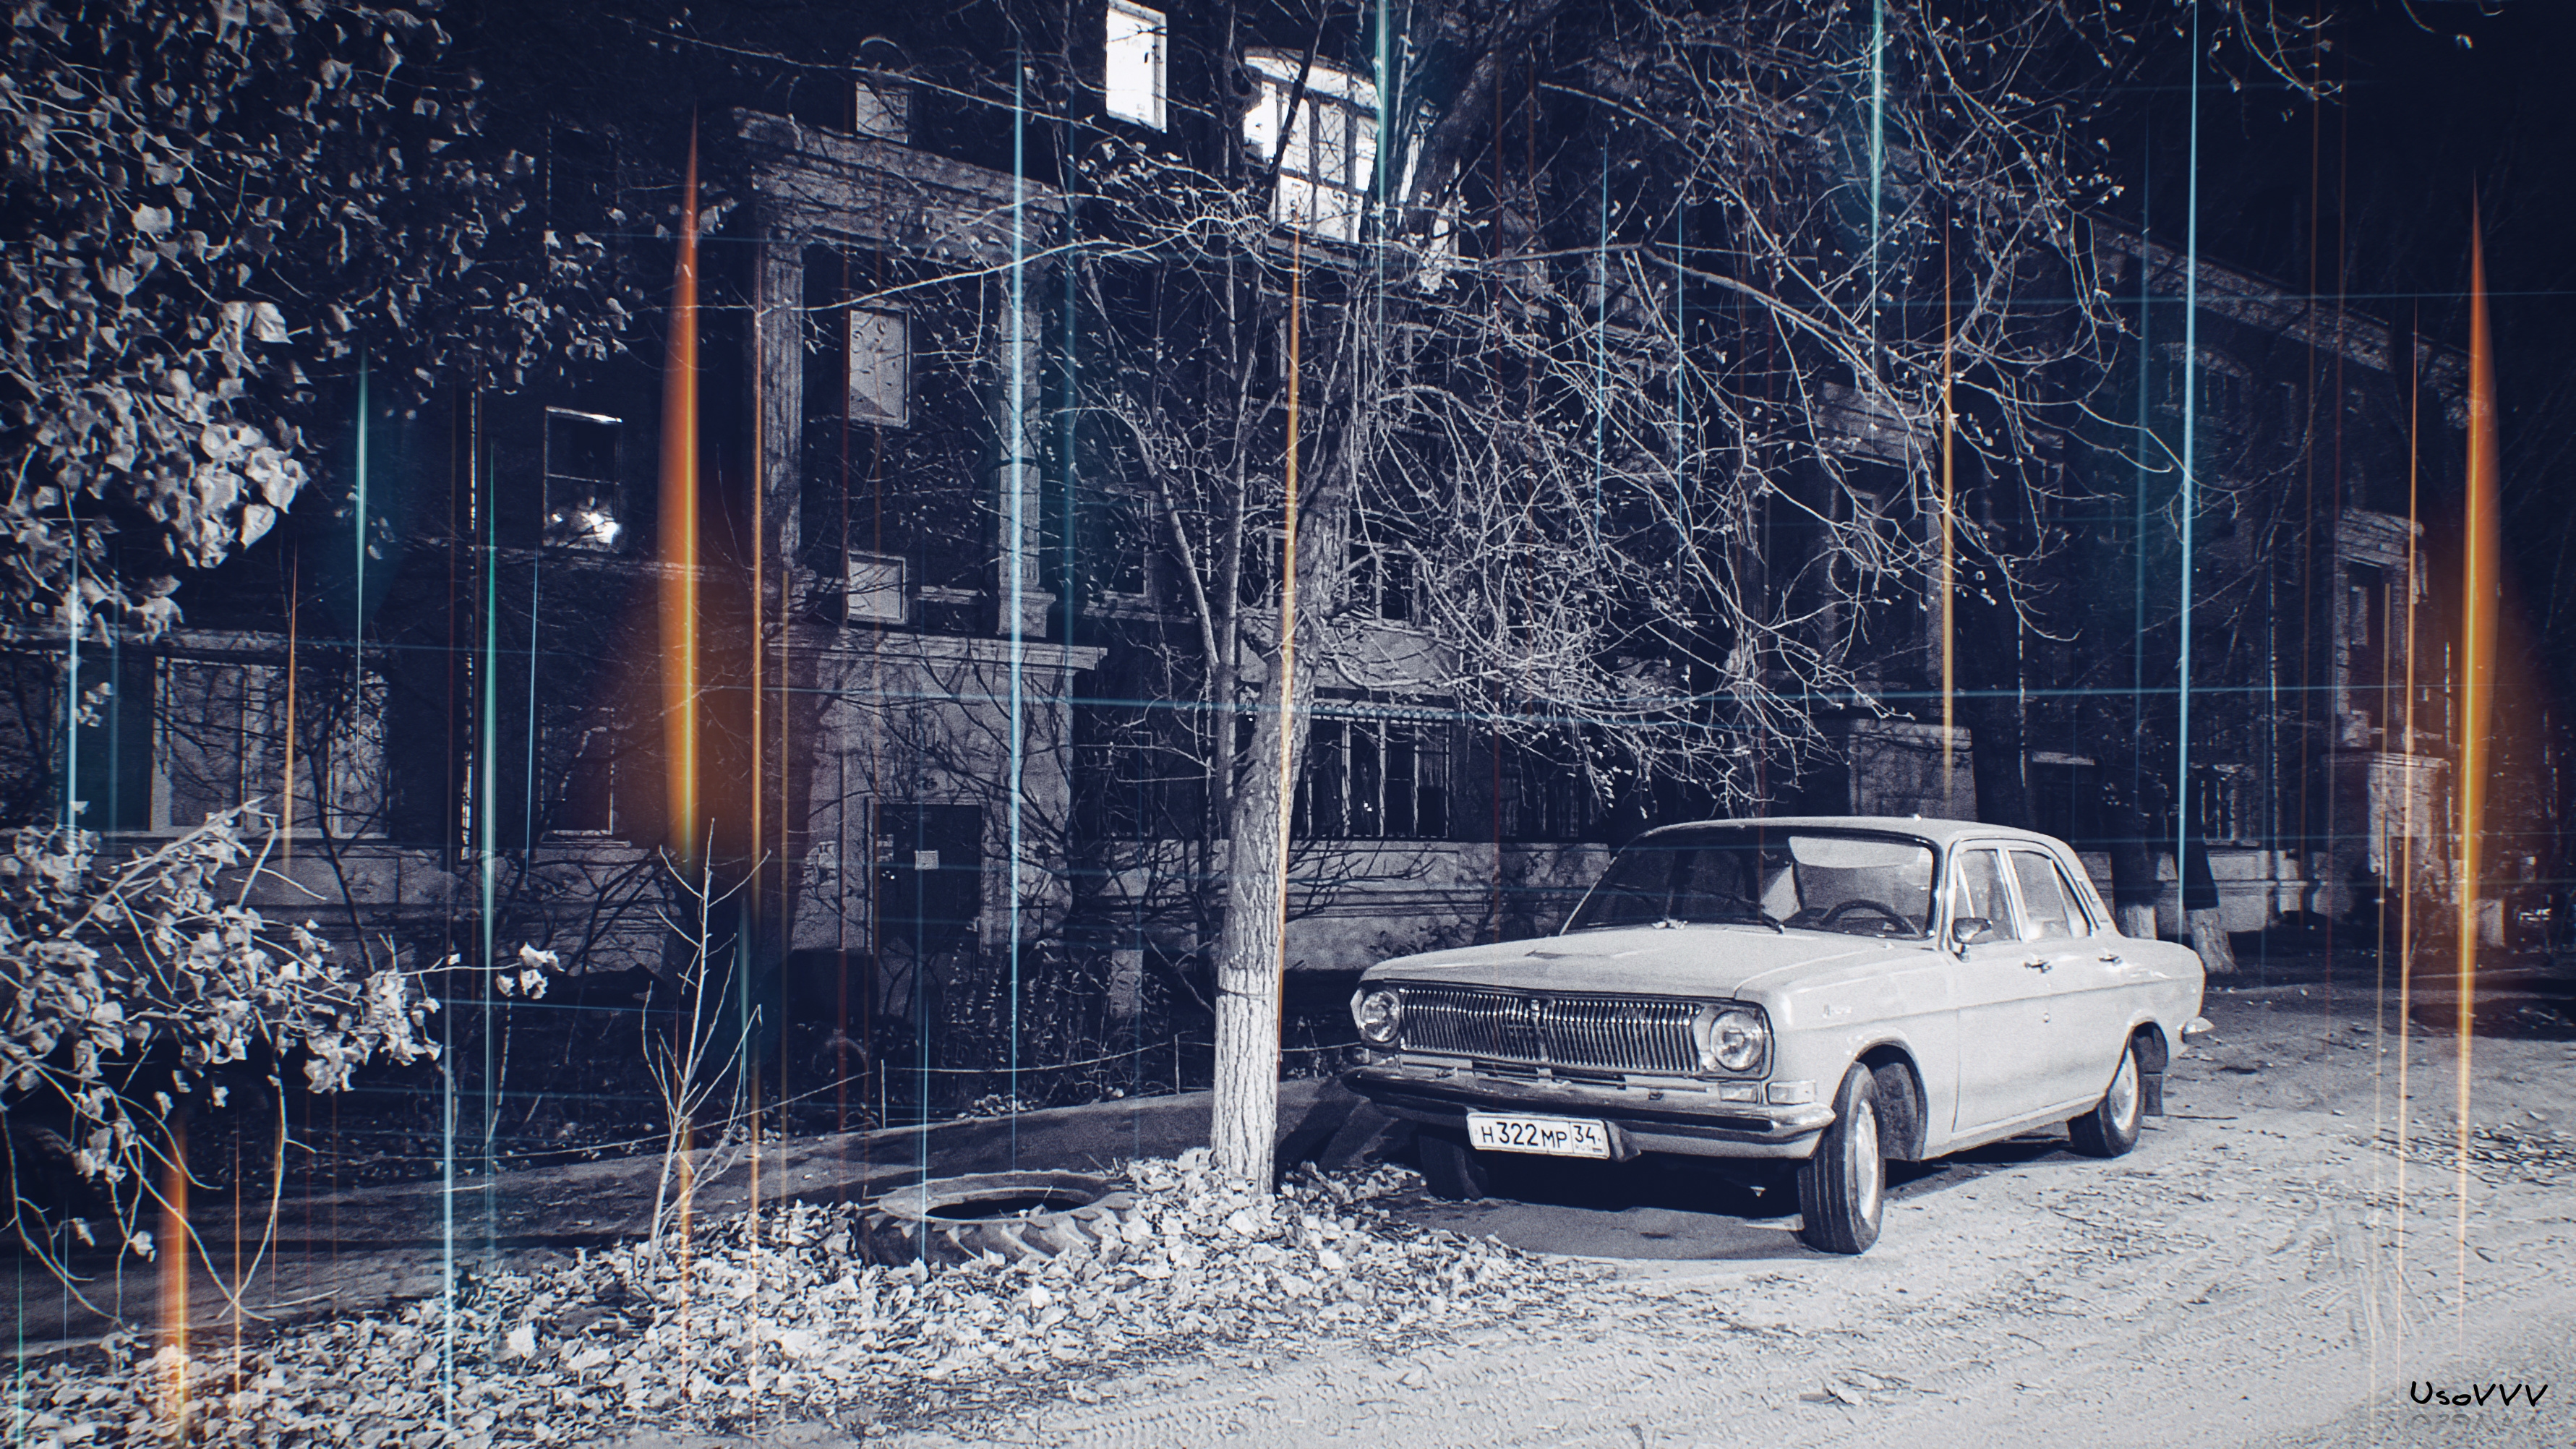
car, land vehicle, vehicle, classic car, family car, sedan, house, moskvitch 412, coupe, ford motor company, winter